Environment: real
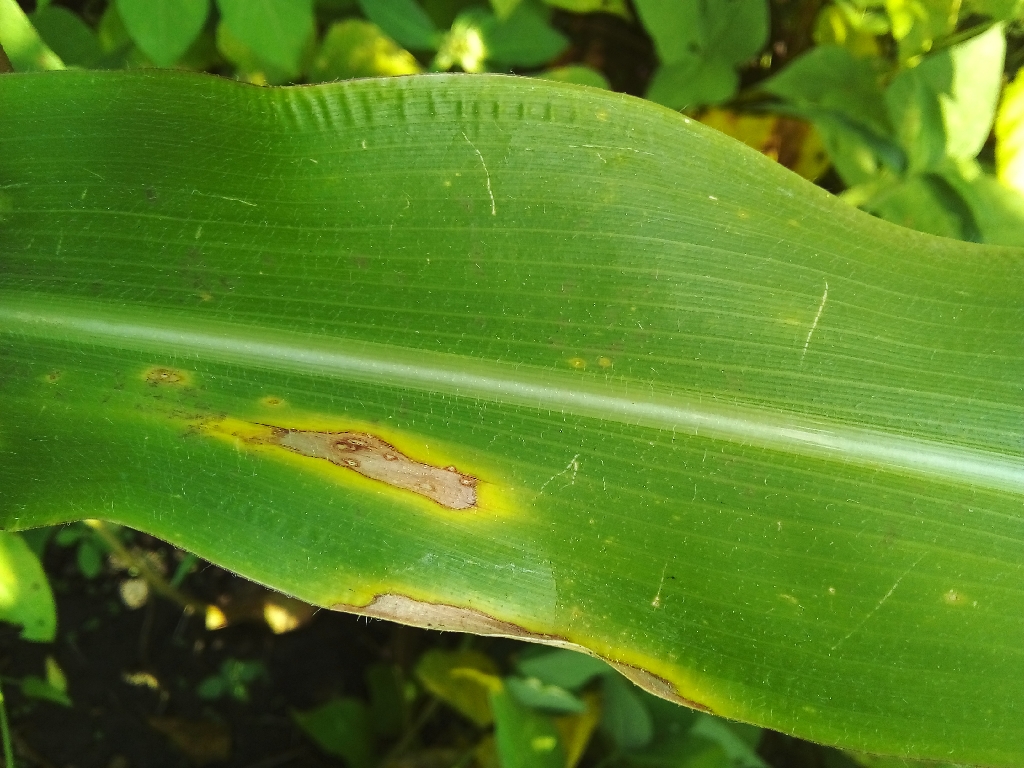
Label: northern_corn_leaf_blight